Military chaplain

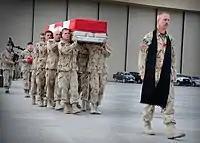
A cadre of Canadian service members, led by a chaplain, carry the transfer case

The Canadian Armed Forces Chaplaincy has approximately 192 Regular Force chaplains and 145 Reserve Force chaplains representing the Protestant, Roman Catholic, Muslim and Jewish faiths. The mission of this Branch is to "support and enhance the effectiveness of the CF as a whole – its leadership, the individual men and women who serve and their families – through the provision of comprehensive religious and spiritual support, advice, and care." The vision of the Chaplaincy is to "be an operationally relevant Chaplaincy that supports and cares for all CF personnel and their families, wherever they live and serve, empowering them spiritually and morally to meet the demands of military service."